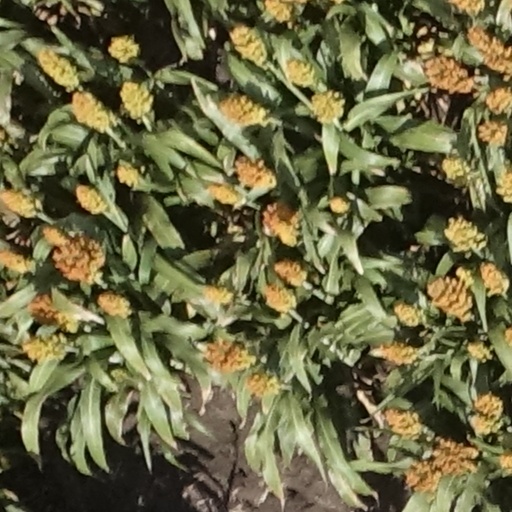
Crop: sorghum